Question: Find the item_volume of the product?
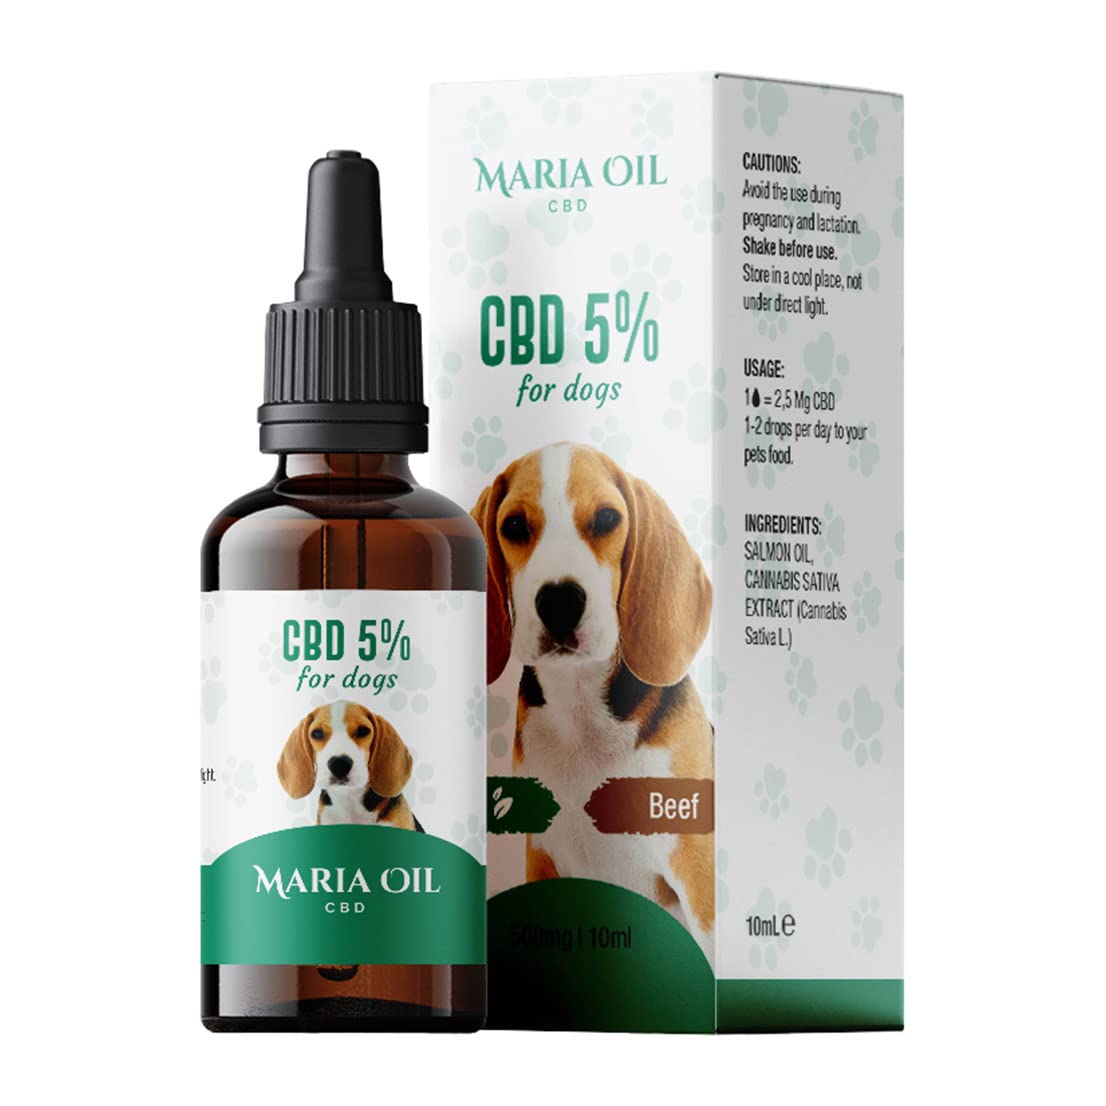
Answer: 10.0 millilitre